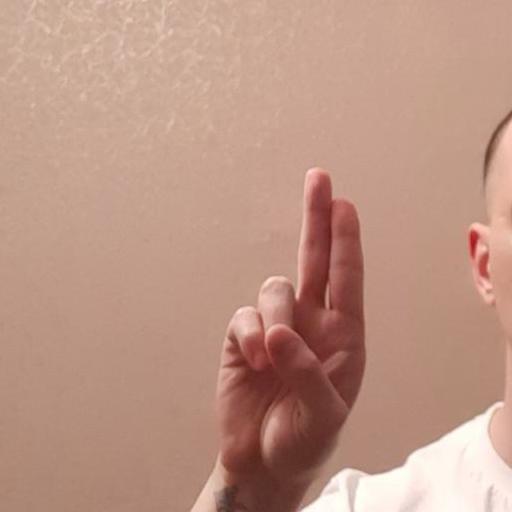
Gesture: two_up